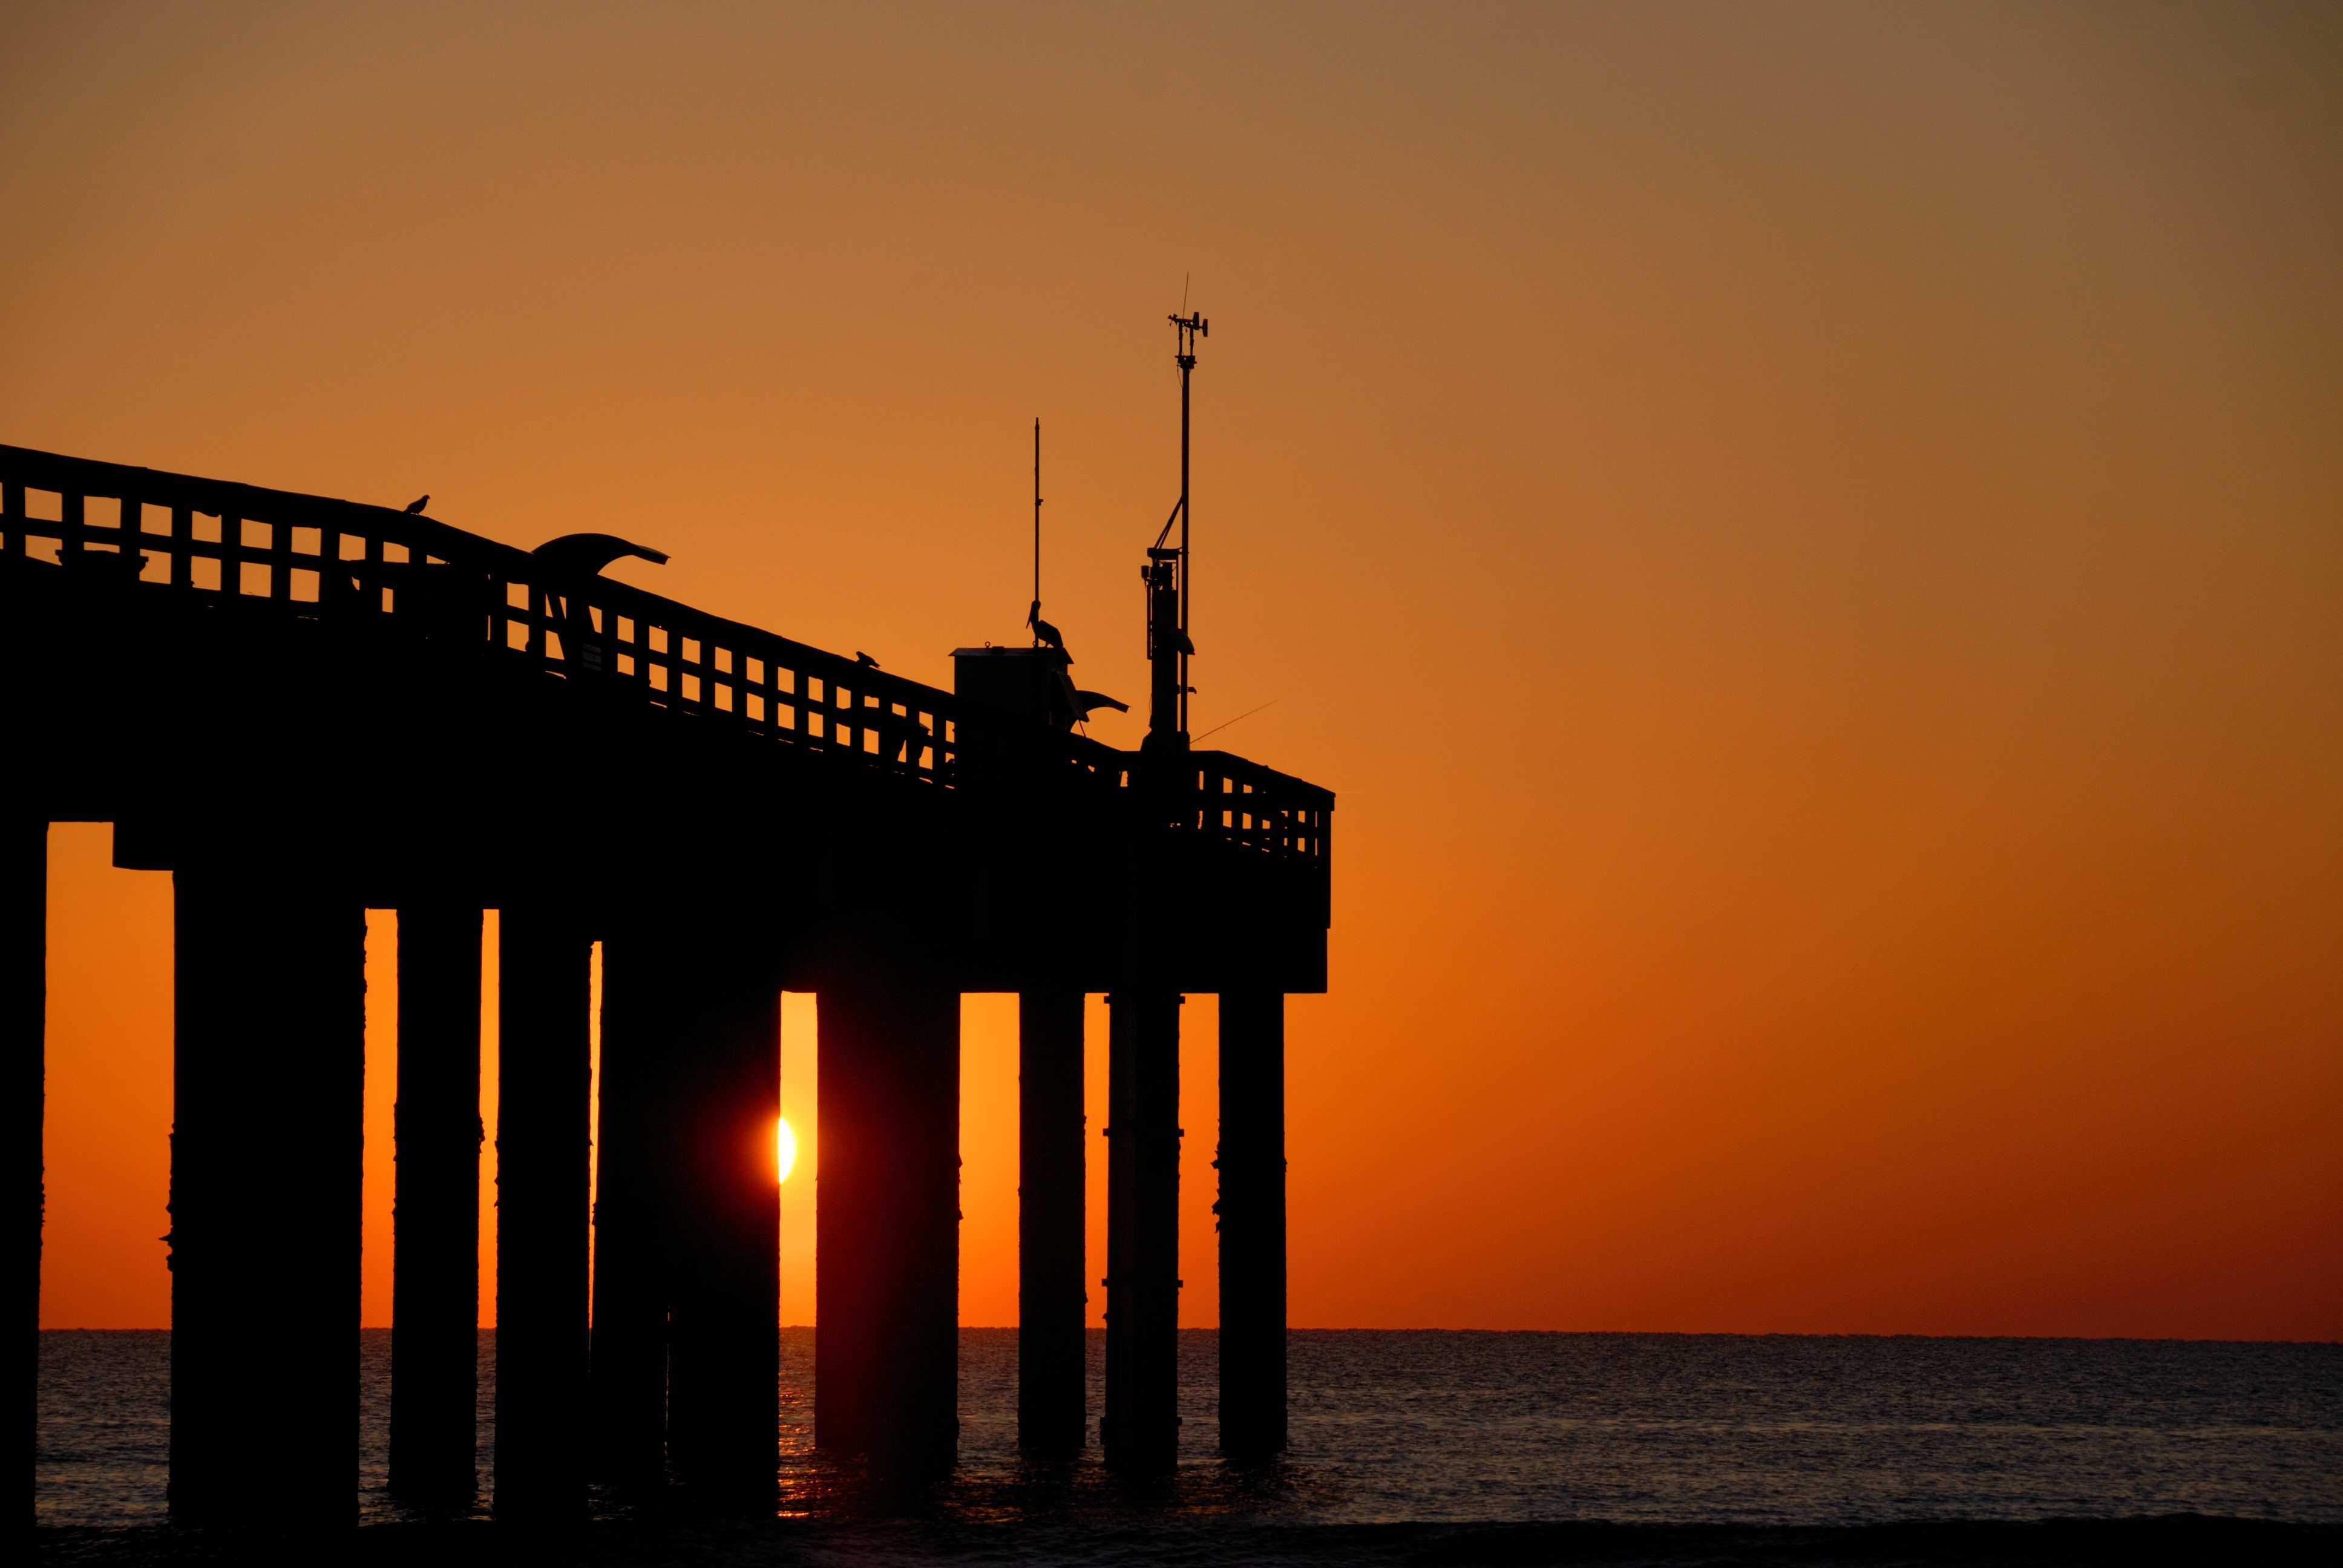
beach, landscape, sea, coast, water, nature, outdoor, ocean, horizon, dock, sky, sun, sunrise, sunset, bridge, skyline, night, morning, shore, dawn, pier, travel, dusk, evening, golden, reflection, tower, scenic, tropical, fisherman, majestic, waves, wooden, beauty, scene, florida, orange sky, fishing pier